Eastern span replacement of the San Francisco–Oakland Bay Bridge

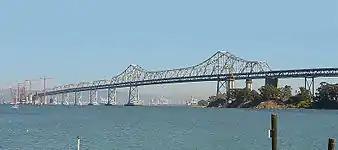
Construction on the skyway in progress at left in 2004, with main span counterweight support columns in place at right of center

Although it was somewhat controversial, authorities decided to allow bids to include major components and materials not made in the United States. This was partly due to the cost of materials, and especially due to the lack of suitable fabrication facilities within the United States, or even within the western hemisphere. In contrast, China, where the SAS deck components (including the massive cable, key sections of the iconic tower and deck) were built by Shanghai Zhenhua Heavy Industries Company, has low cost materials producers. Other major components were produced in Japan, owing to the availability of large steel casting, welding, and machining capabilities. Suspender saddles were made in England. As Federal highway funds generally come with "Made in America" restrictions, the bridge was built without such funds, for which it would otherwise qualify owing to its carriage of Interstate 80.